Vietnamese migrant brides in China

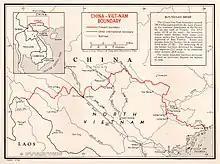
Border between China and Vietnam

Instances of Vietnamese women entering China for marriage, often illegally, have been reported for decades. Official reactions to the practice have been varied. A significant number of these marriages are a result of human trafficking. Women and girls are often tricked into being kidnapped and sold to unmarried Chinese men. Villagers in rural China have expressed a lack of concern towards the practice, citing social, physical, and economic difficulties faced by the men who purchase the kidnapped women. Legal marriage between migrants and Chinese men is difficult, and consequently, many marriages are undocumented. Motives for consensual marriage between Chinese men and Vietnamese women exist based on mutual perceived desirable traits, and websites have been created to facilitate such unions.